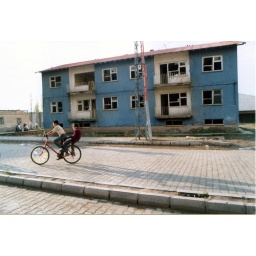
Running by bike in a street of Dogubayzit